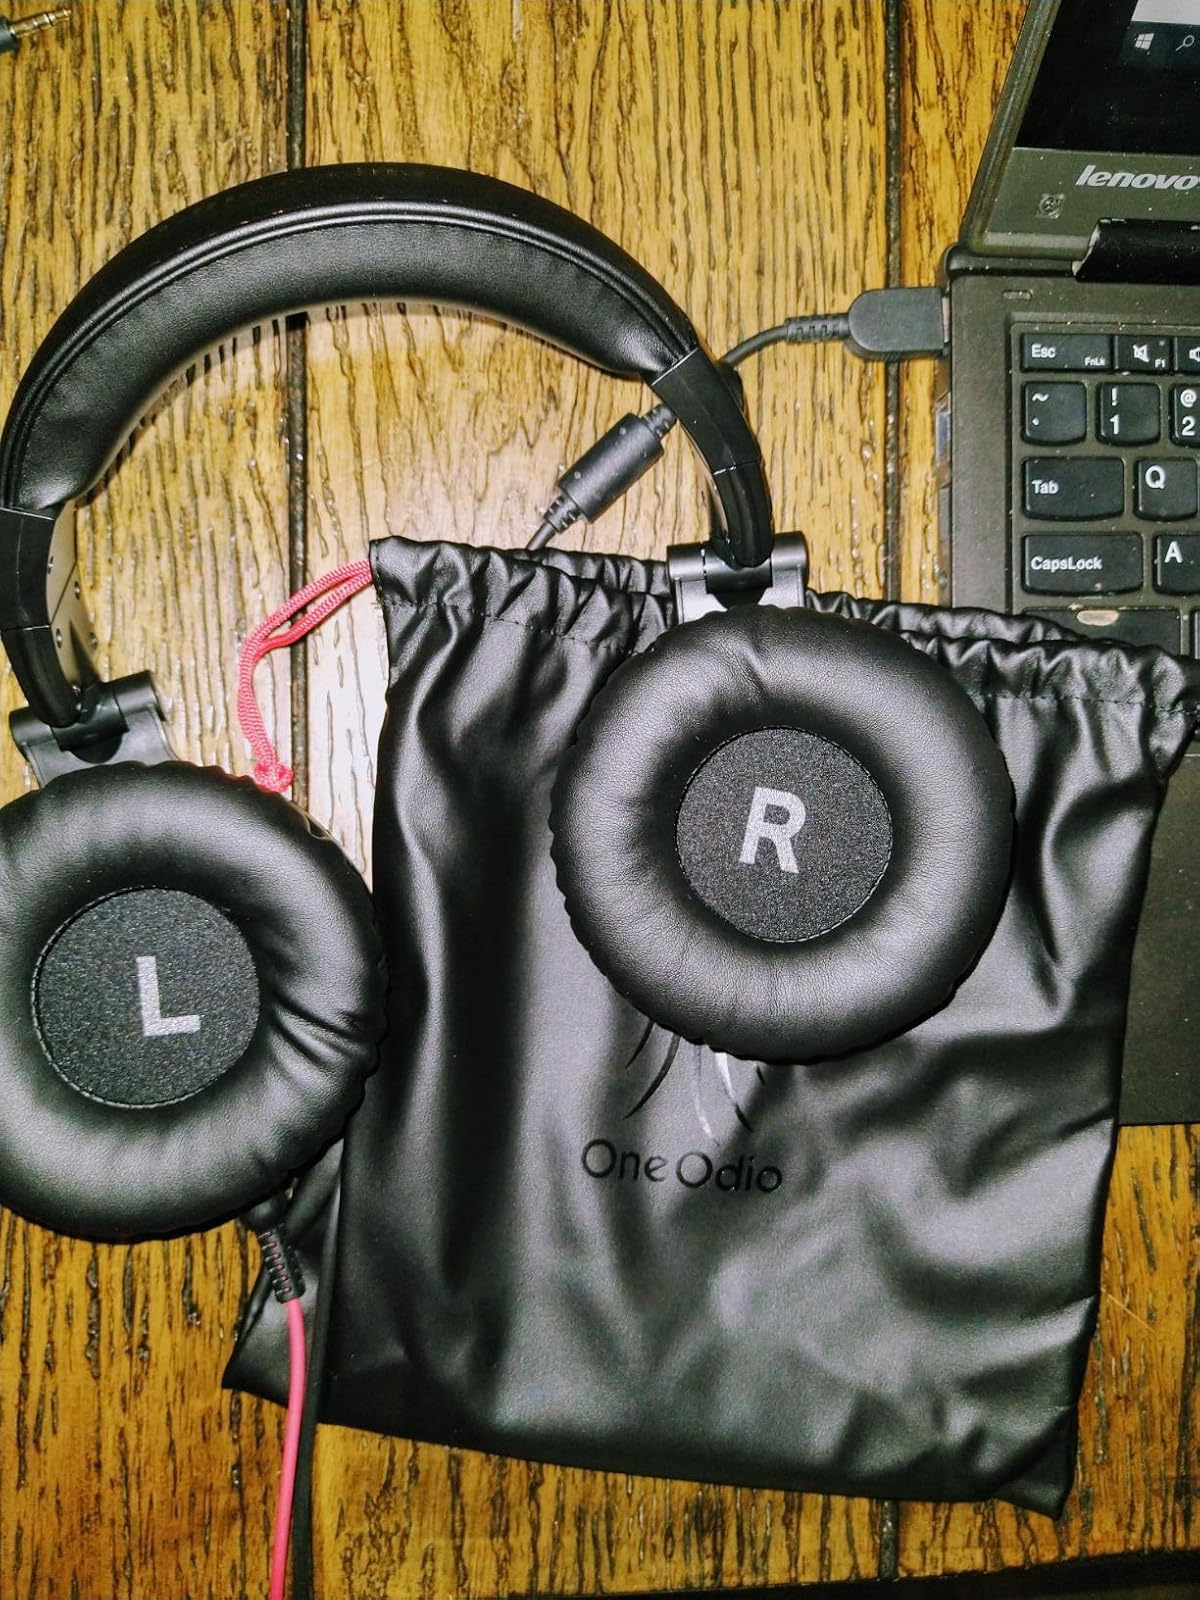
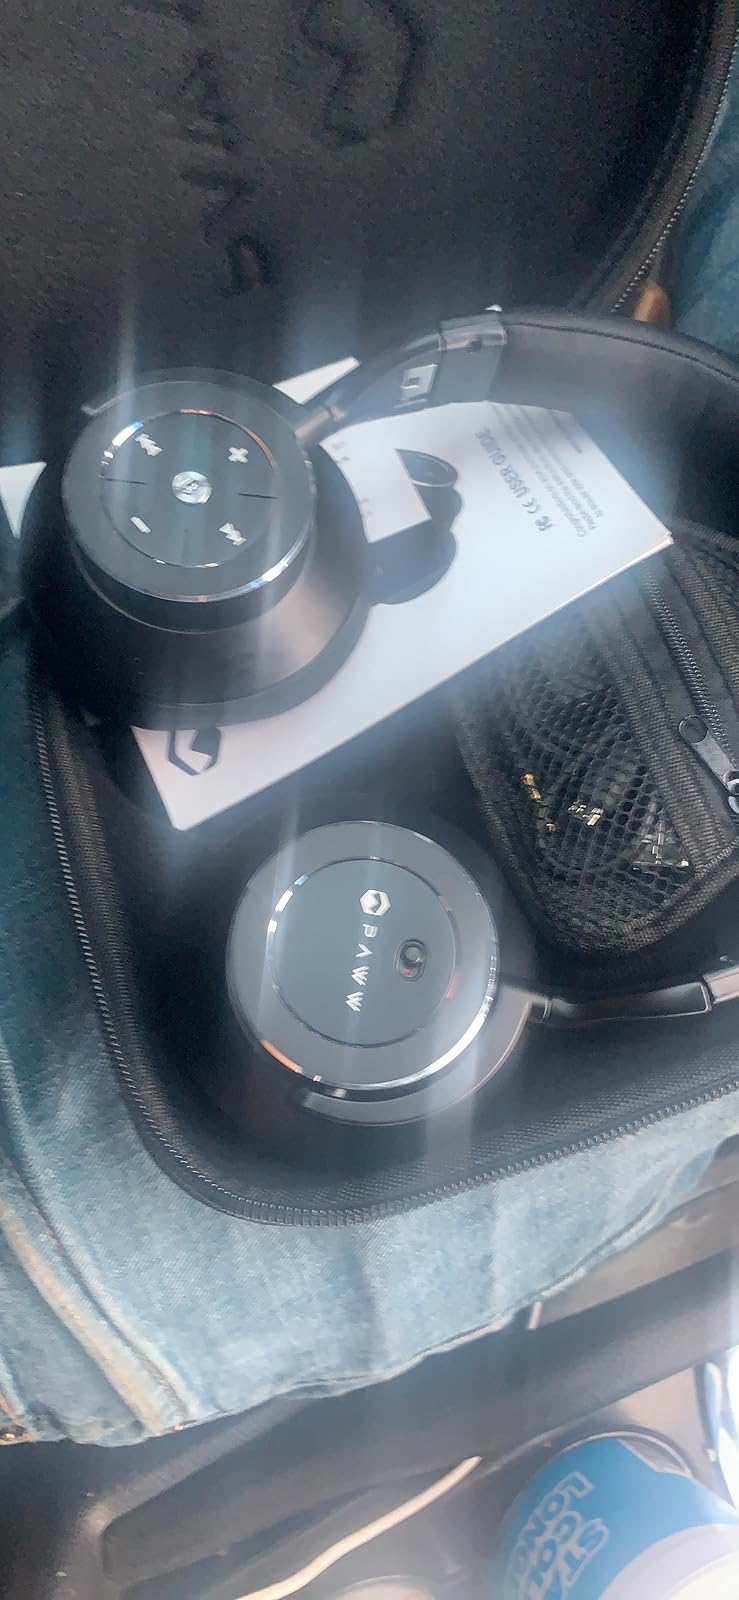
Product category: headphones
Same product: no